Answer in natural language. Consider the 3D positions of the objects in the scene and not just the 2D positions in the image. Is the centerpoint of  blue square wall painting at a higher height than brown seat color chair (highlighted by a green box)? Choose between the following options: yes or no
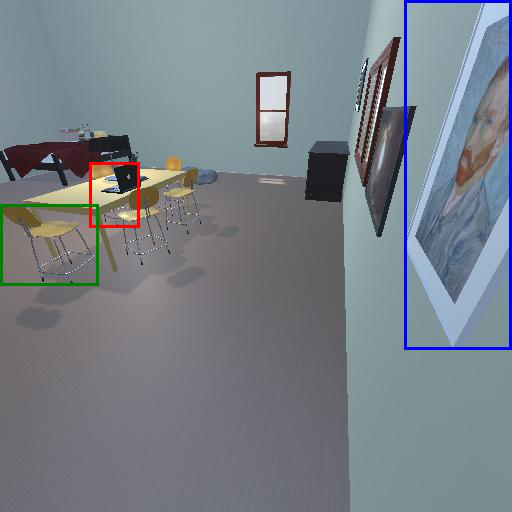
<answer>yes</answer>